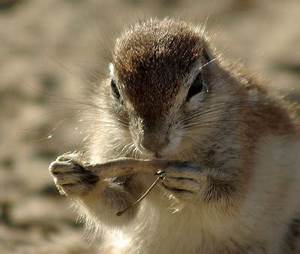
Label: squirrel